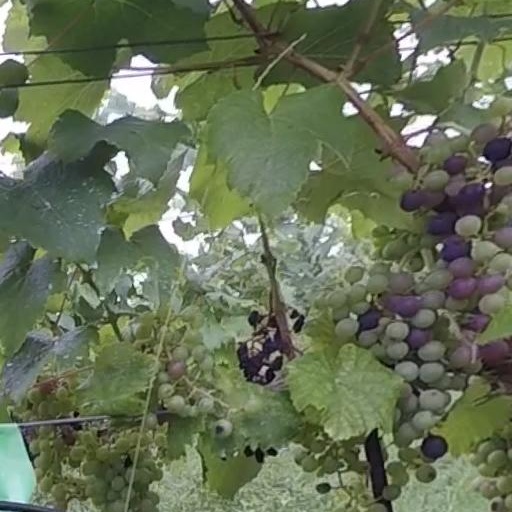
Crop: grape